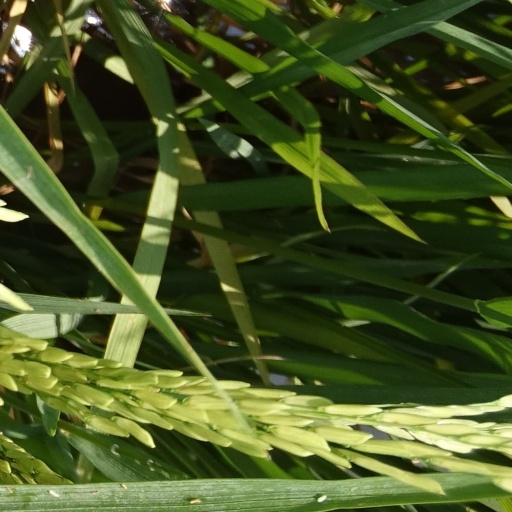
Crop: rice